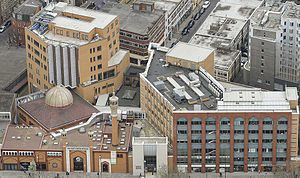
East London Mosque
East London Mosque
East London Mosque er en moske i bydelen Tower Hamlets i London. Den ligger mellem Whitechapel og Aldgate, i nærheden af City of London.